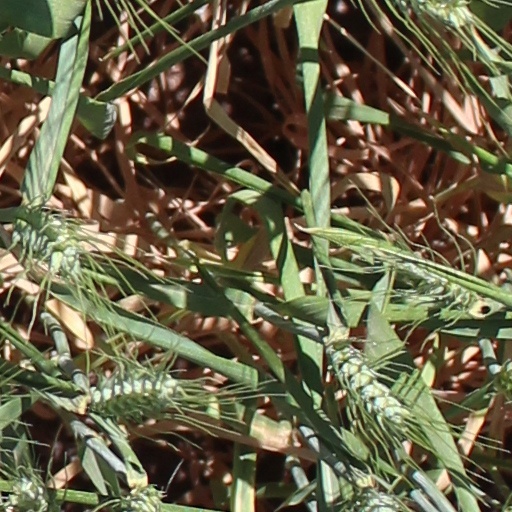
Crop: wheat